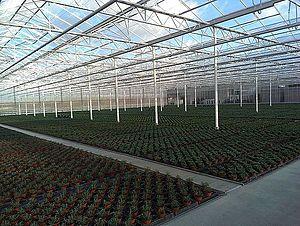
La serriculture désigne la pratique qui consiste à cultiver des végétaux à l'intérieur d'une serre dans des conditions thermométriques, hygrométriques et photopériodiques adaptées et contrôlées.